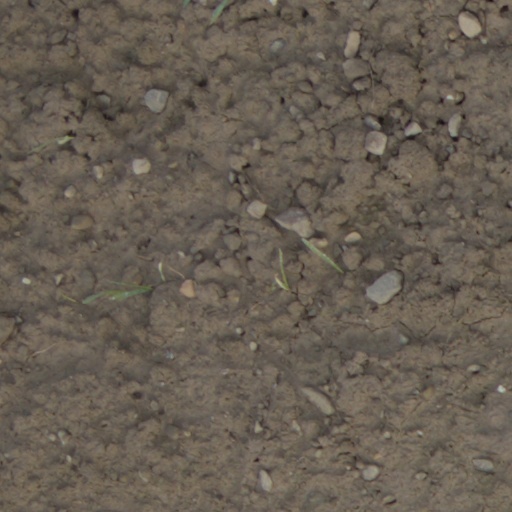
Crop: wheat